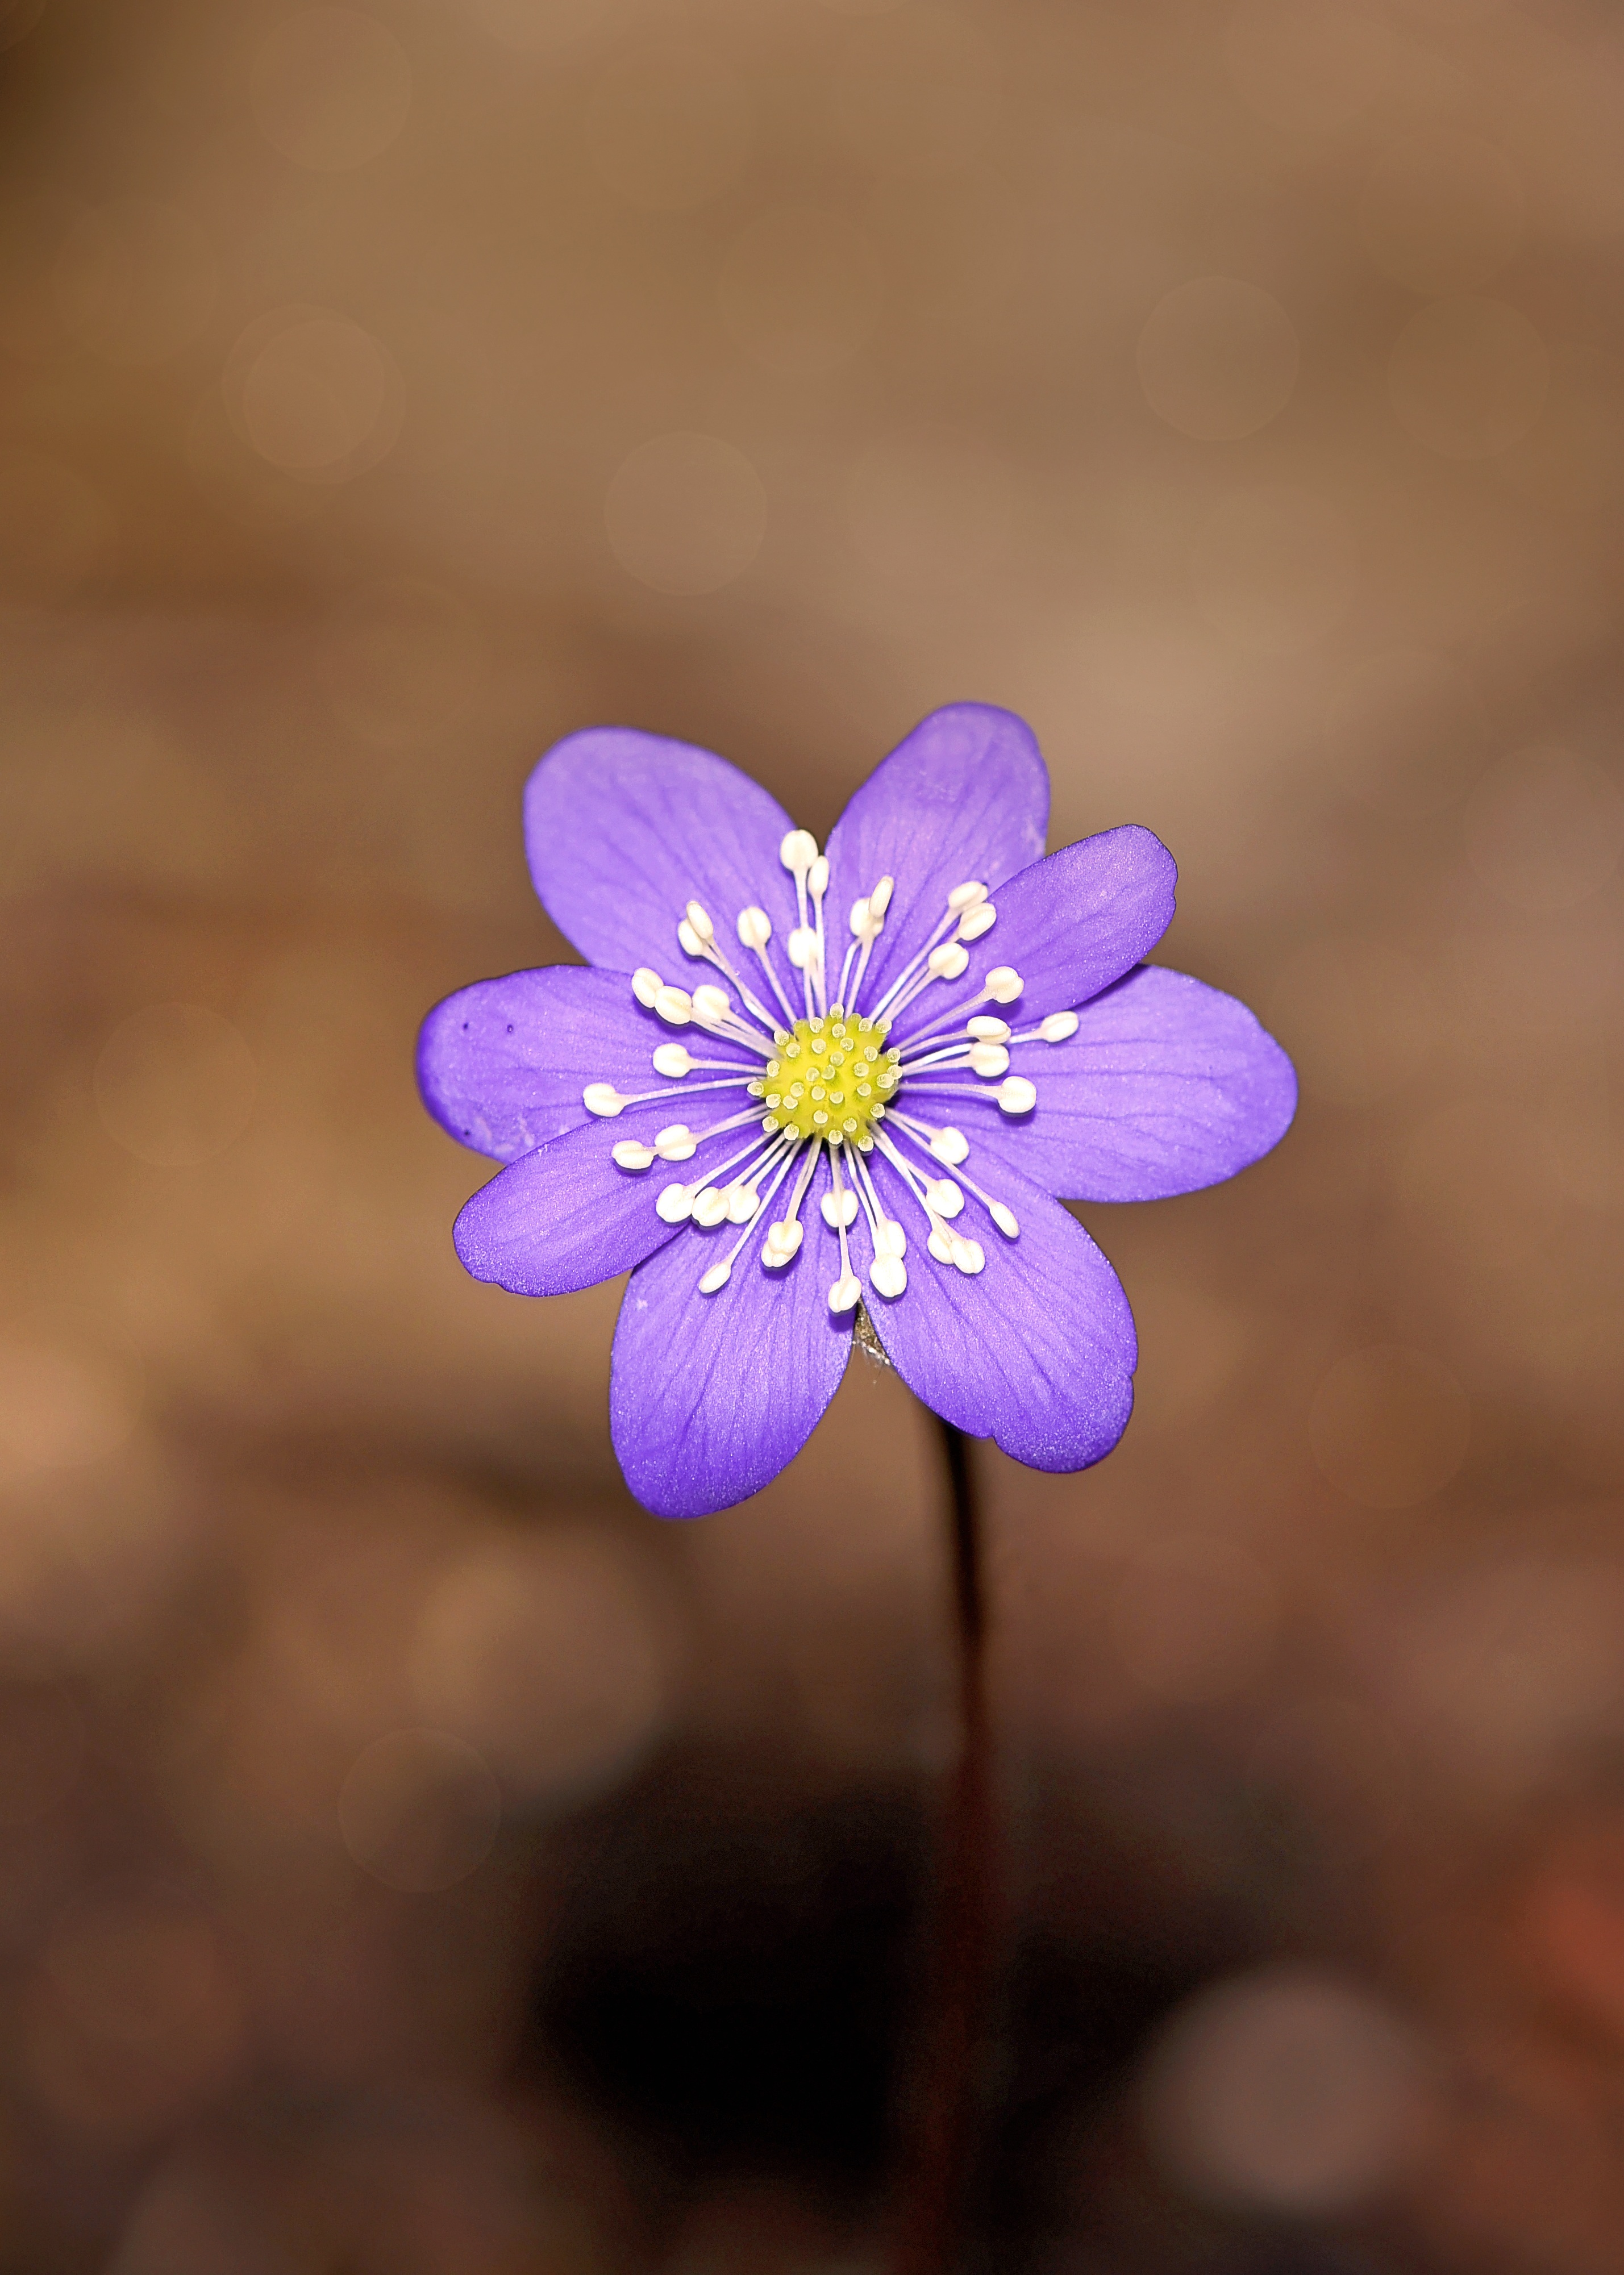
blossom, plant, photography, flower, purple, petal, bloom, spring, blue, close, flora, wildflower, close up, hepatica, spring flower, macro photography, flowering plant, plant stem, land plant